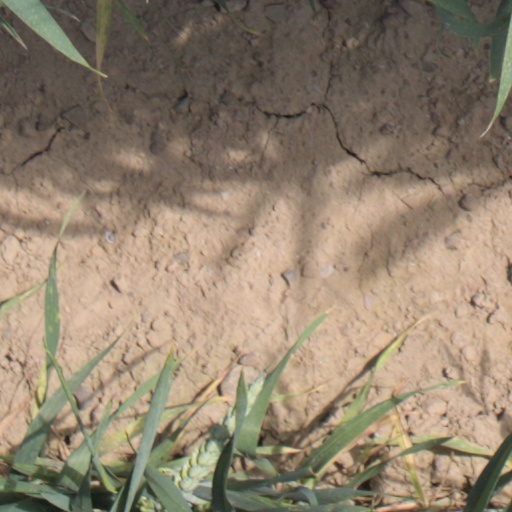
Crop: wheat